Battle of Britain Memorial Flight

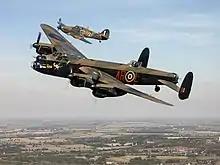
Lancaster B I "PA474" in 460 Squadron (RAAF) colours, escorted by Hurricane Mk.IIc LF363 in 249 Sqn livery.

The Battle of Britain Memorial Flight (BBMF) is a Royal Air Force flight which provides an aerial display group usually comprising an Avro Lancaster heavy bomber and two fighters, a Supermarine Spitfire and a Hawker Hurricane. The aircraft are regularly seen at events commemorating the Second World War and upon British State occasions, notably Trooping the Colour, celebrating Queen Elizabeth II's 80th birthday in 2006, and the wedding of Prince William and Catherine Middleton in 2011, and at air displays throughout the United Kingdom and Europe.